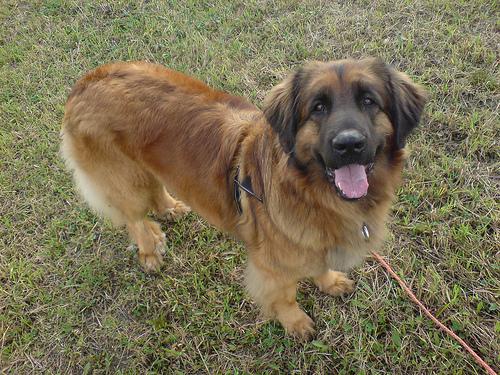
Breed: leonberger